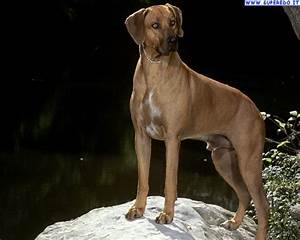
Label: cane